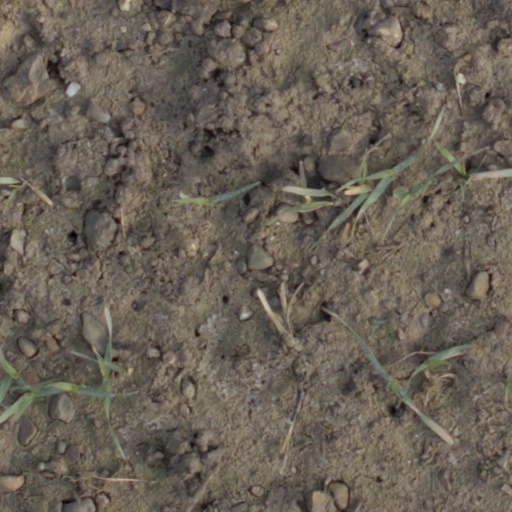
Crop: wheat